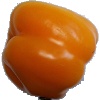
Label: yellow_pepper